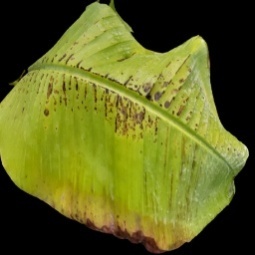
Label: Potassium